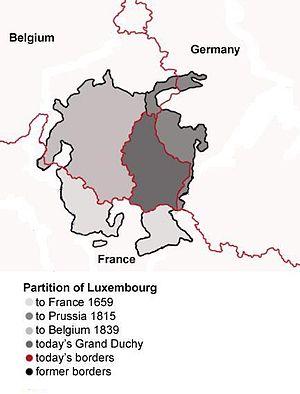
Carte montrant la partition du Luxembourg à travers les siècles, avec explications an anglais.